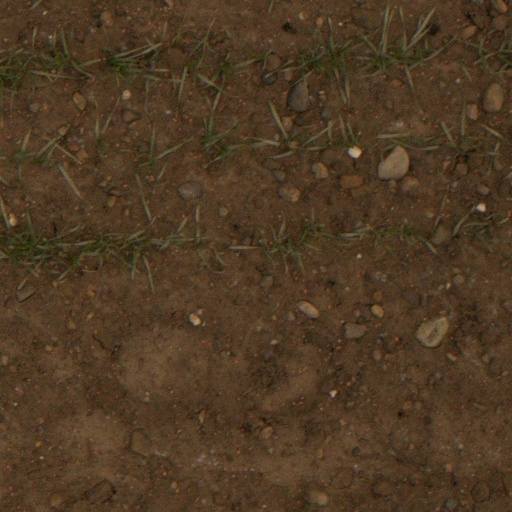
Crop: wheat